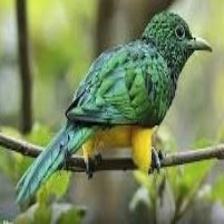
Species: AFRICAN EMERALD CUCKOO
Scientific name: CHRYSOCOCCYX CUPREUS